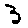
Label: 3